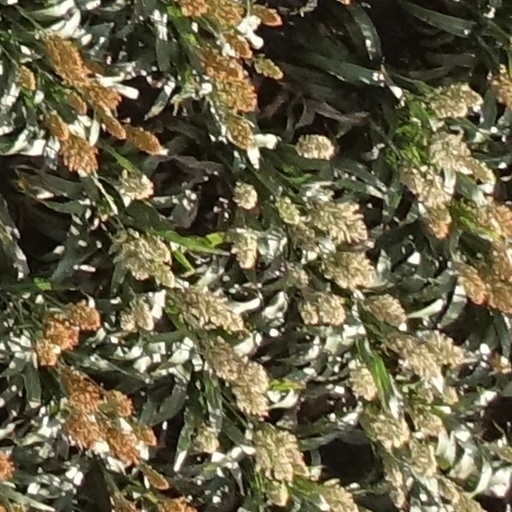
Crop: sorghum